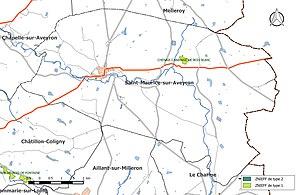
Carte des Zones naturelles d'intérêt écologique faunistique et Floristique (ZNIEFF) de la commune de fr:Saint-Maurice-sur-Aveyron.
Saint-Maurice-sur-Aveyron est une commune française située dans le département du Loiret en région Centre-Val de Loire.